Tholin

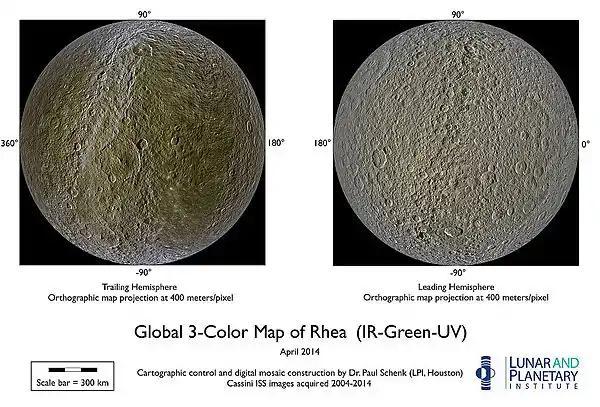
The trailing hemisphere of Saturn's moon Rhea is covered with tholins.

Sagan and Khare note the presence of tholins through multiple locations: "as a constituent of the Earth's primitive oceans and therefore relevant to the origin of life; as a component of red aerosols in the atmospheres of the outer planets and Titan; present in comets, carbonaceous chondrites asteroids, and pre-planetary solar nebulae; and as a major constituent of the interstellar medium." The surfaces of comets, centaurs, and many icy moons and Kuiper-belt objects in the outer Solar System are rich in deposits of tholins.